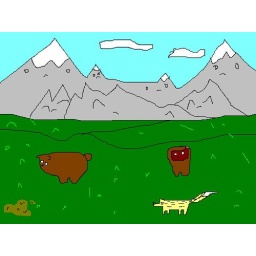
scene from grizzly man in green field with grizzlies and foxes grazing together